Do Bhai (1969 film)

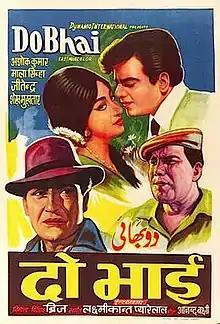
Theatrical release poster

Do Bhai is a 1969 Indian Hindi-language action drama film, produced and directed by Brij Sadanah, and written by Salim Khan (credited as Prince Salim). It stars Ashok Kumar, Mala Sinha, Jeetendra and music composed by Laxmikant–Pyarelal. The film was remade in Tamil in 1971 as "Justice Viswanathan" and in Telugu in 1971 as "Nenu Manishine".